Reggio Calabria

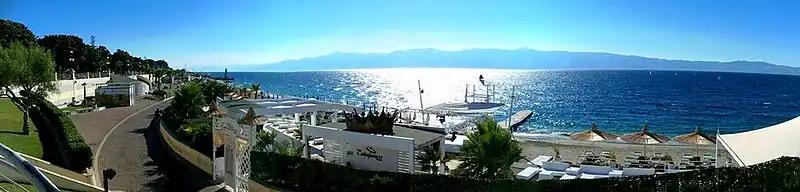
View on the Strait of Messina by the beach of Reggio Calabria

Reggio retains a somewhat rural ambience despite its sizable population. Industry in the city revolves primarily around agriculture and export, fruits, tobacco, briar and the precious essence of the bergamot which is used in perfume production. Reggio is a port city with a sizeable fishing industry.